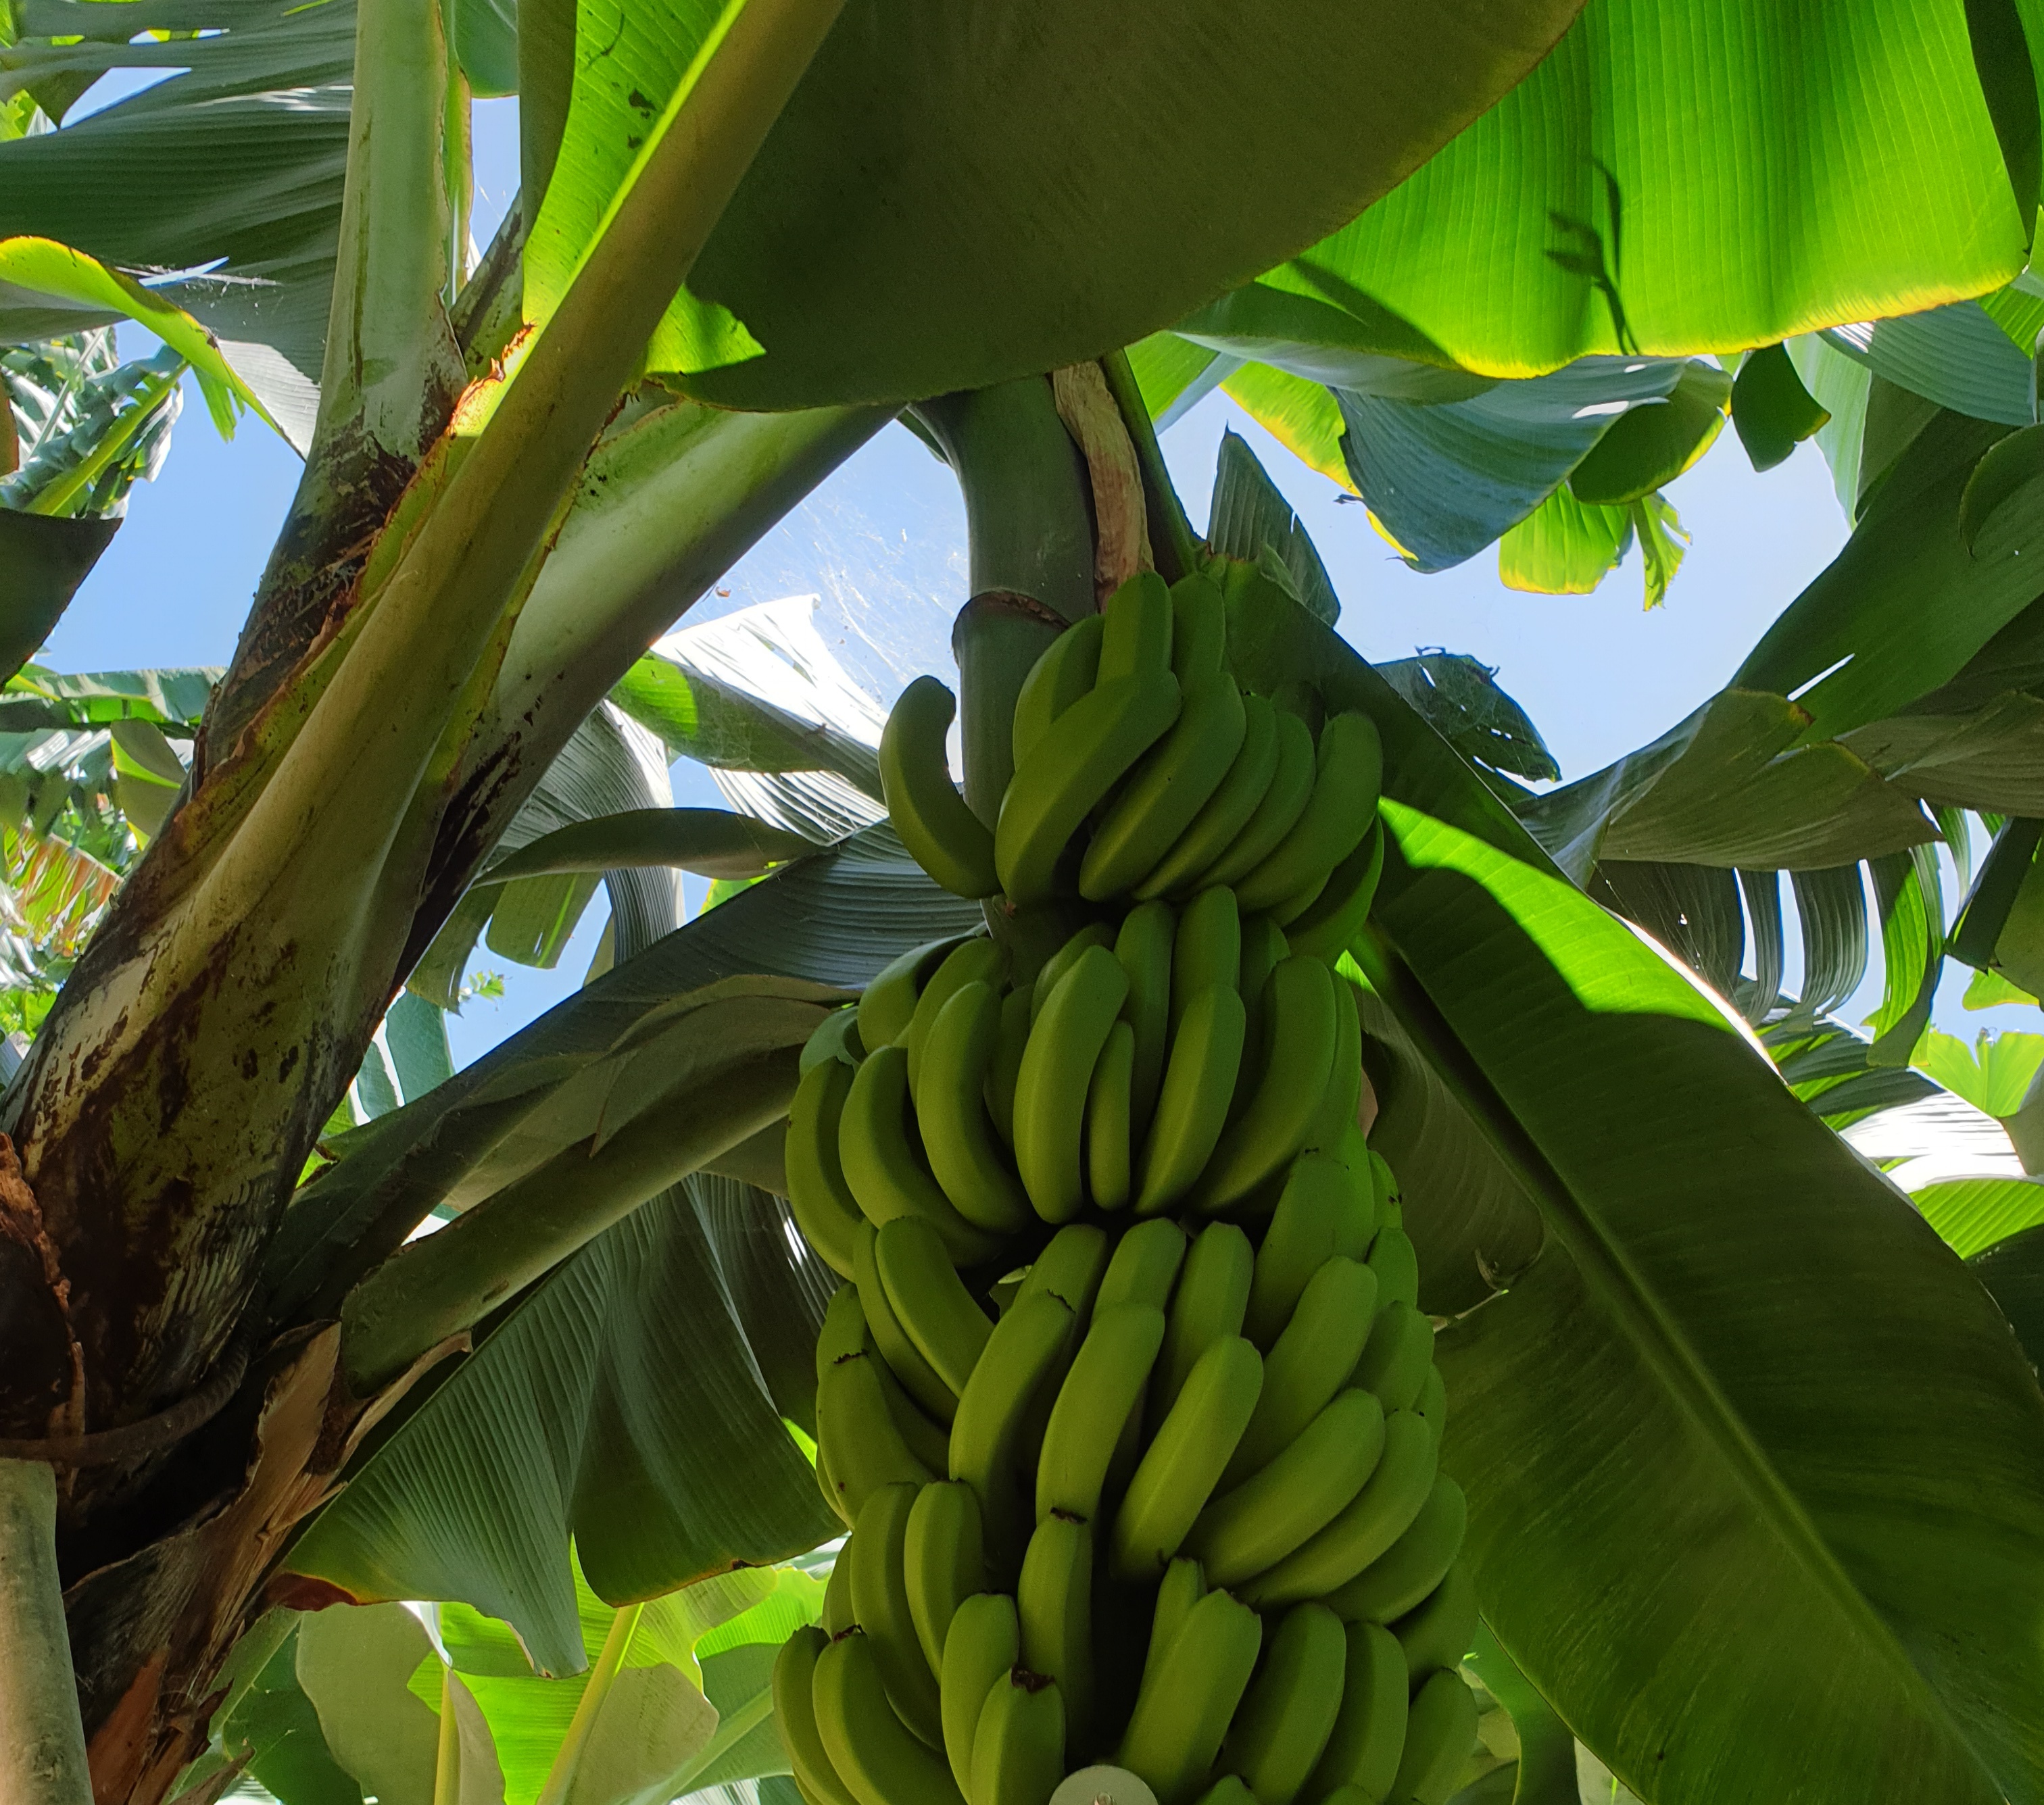
Label: Keep